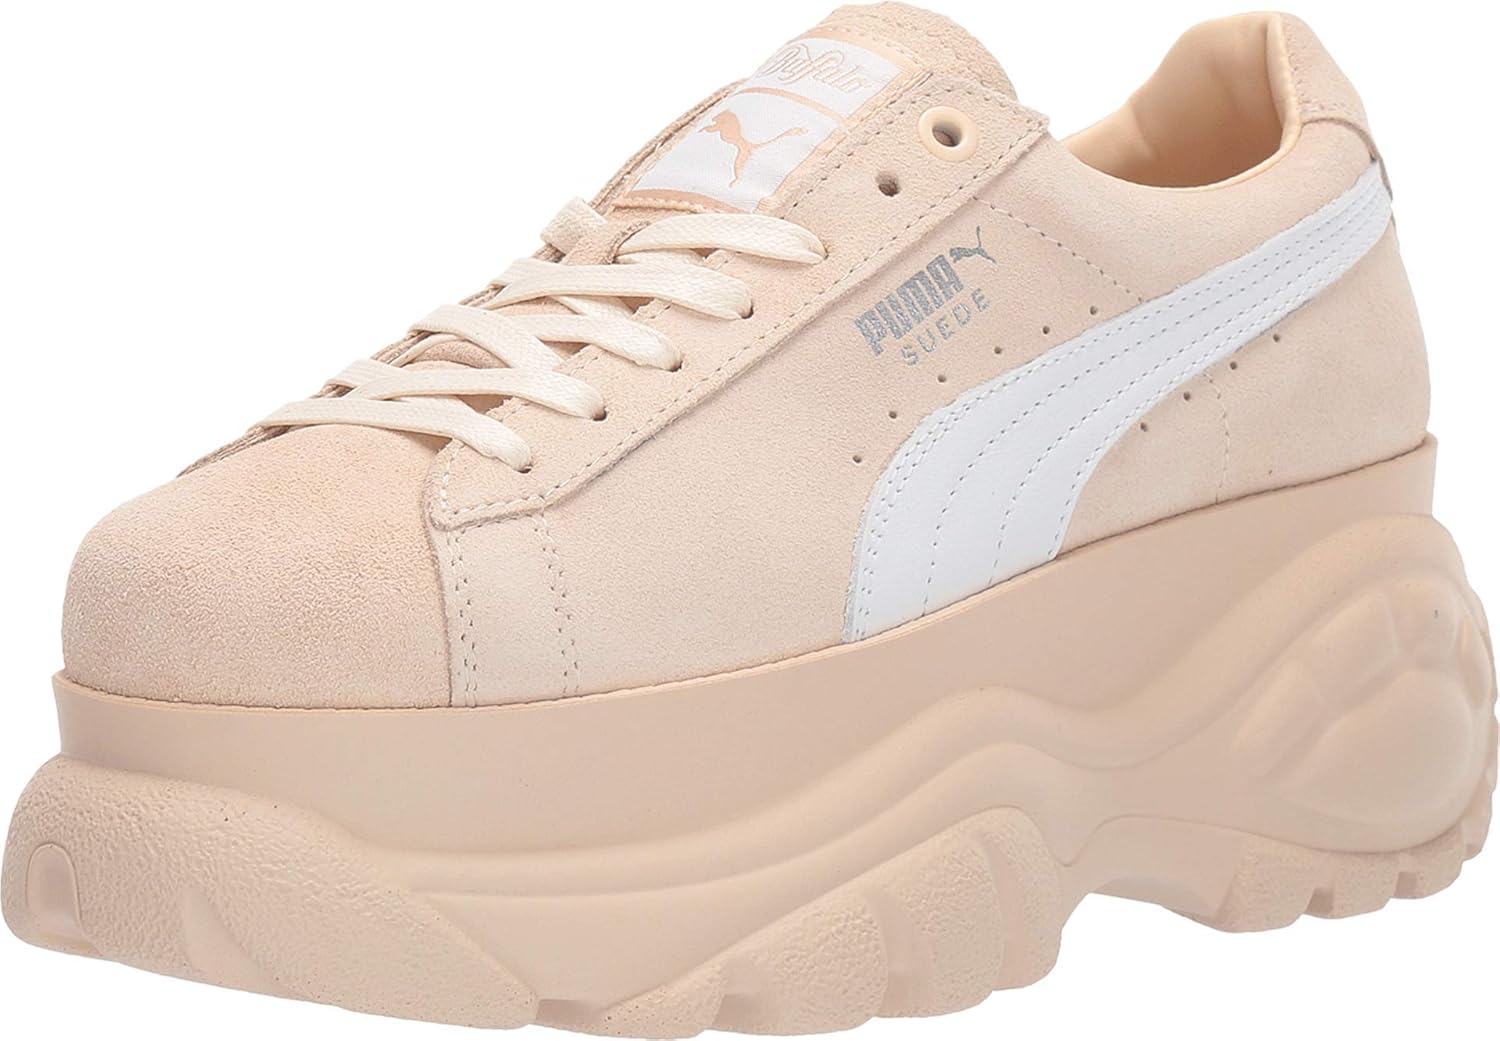
Puma Womens Classic x Buffalo Suede Fashion Sneakers Pink
Category: AMAZON FASHION
Puma Women's Suede Classic X Buffalo Dawn/White 368499-04
Features: Rubber sole | Brand New | 100% Authentic | Original Packaging